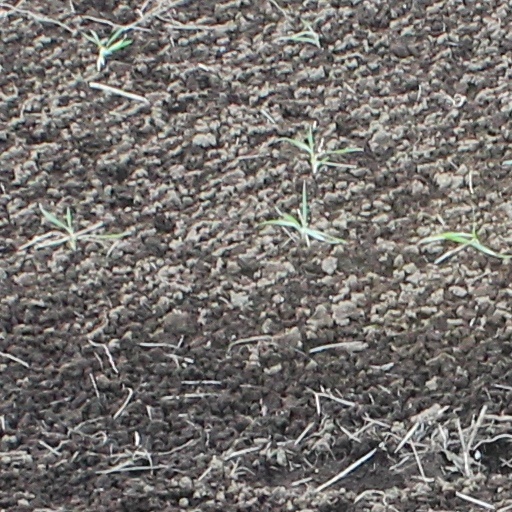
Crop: wheat